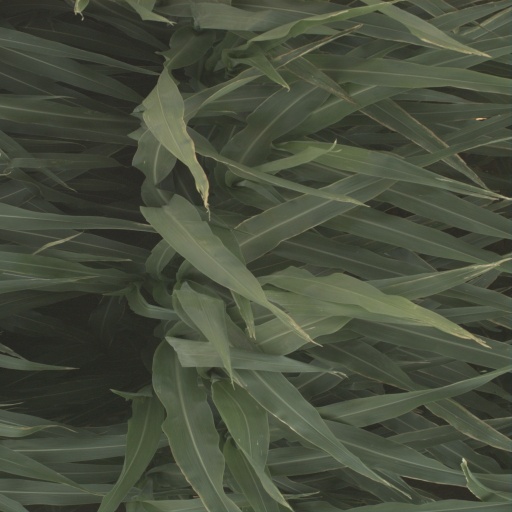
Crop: sorghum